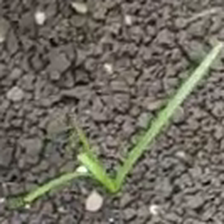
Weed species: Digitaria_SP_(Digitaria Sanguinalis )